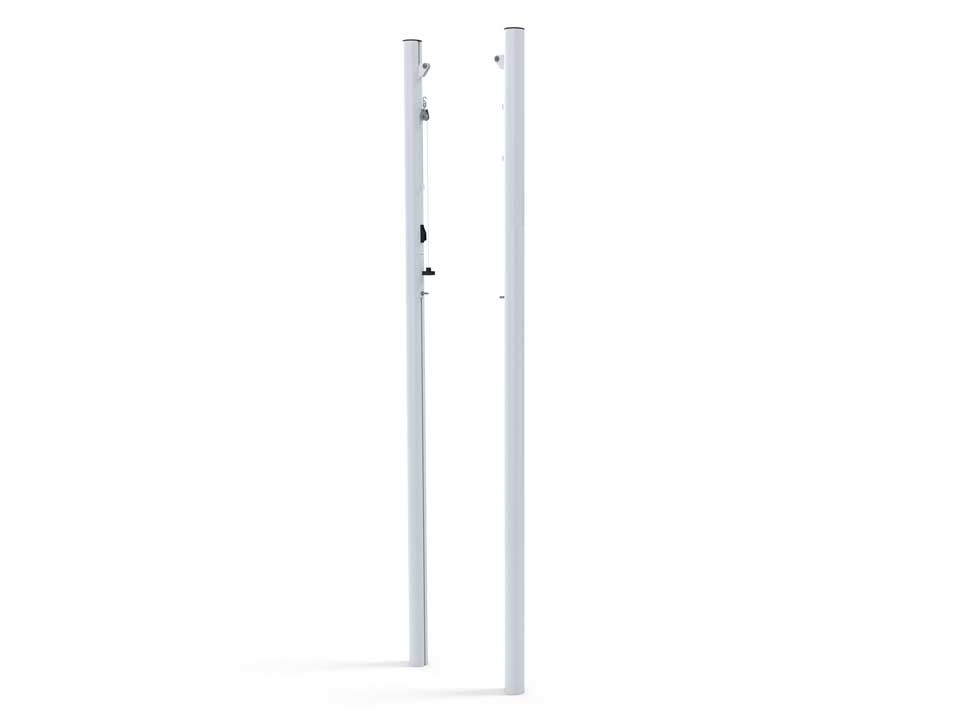
Poteaux de volleyball extérieur en aluminium
Poteaux de volleyball extérieur en aluminium Poteaux de volleyball extérieur en aluminium hauteur du filet réglable de 1,07 m à 2,45 m par le système coulissant, tension du filet manuelle. La hauteur du filet de beach-volley est la même que celle du volley-ball en salle, c'est-à-dire 2,43 m (7,97 pieds) pour les hommes et 2,24 m (7,35 pieds) pour les compétitions féminines. Poteaux rond de 0.90mm peinture de poudre blanche. La hauteur ajustable permet l'utilisation pour le badminton ou le tennis. les clips permet l'installation de filet facilement. Règle de hauteur inclus. Ancrage en option modèle deluxe en aluminium avec couvercles encastrés modèle de base avec couvercle séparé. Pour poteaux de 90mm de diamètre. Le couvercle relié au fourreau permet de ne pas être perdu et d’être stable et empêche le sable de bloquer l'ancrages. Profil dentelé pour laisser passer les grains de sable et graviers, évitant tout blocage des poteaux. La profondeur totale est de 500mm, la profondeur utile est de 400mm. Ces ancrages de sol sont fabriquées en aluminium rigide rainuré pour permettre le passage du sable et des gravillons, sans bloquer les tubes. Spécifications détaillés des poteaux de volleyball extérieur en aluminium Hauteur ajustable 1.07m - 2.45m Aluminium
Brand: Sodex
Category: Sporting Goods > Athletics > Volleyball > Volleyball Nets